Amiya Pujari

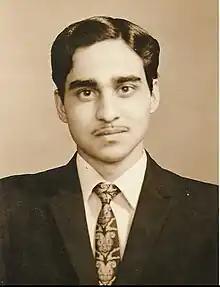

Amiya Kumar Pujari (19 June 1948 – 4 March 2003) was an Indian computer scientist and information technology pioneer and leader.